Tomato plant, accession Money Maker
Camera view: vertical (180 deg); turntable rotation: 90 degrees
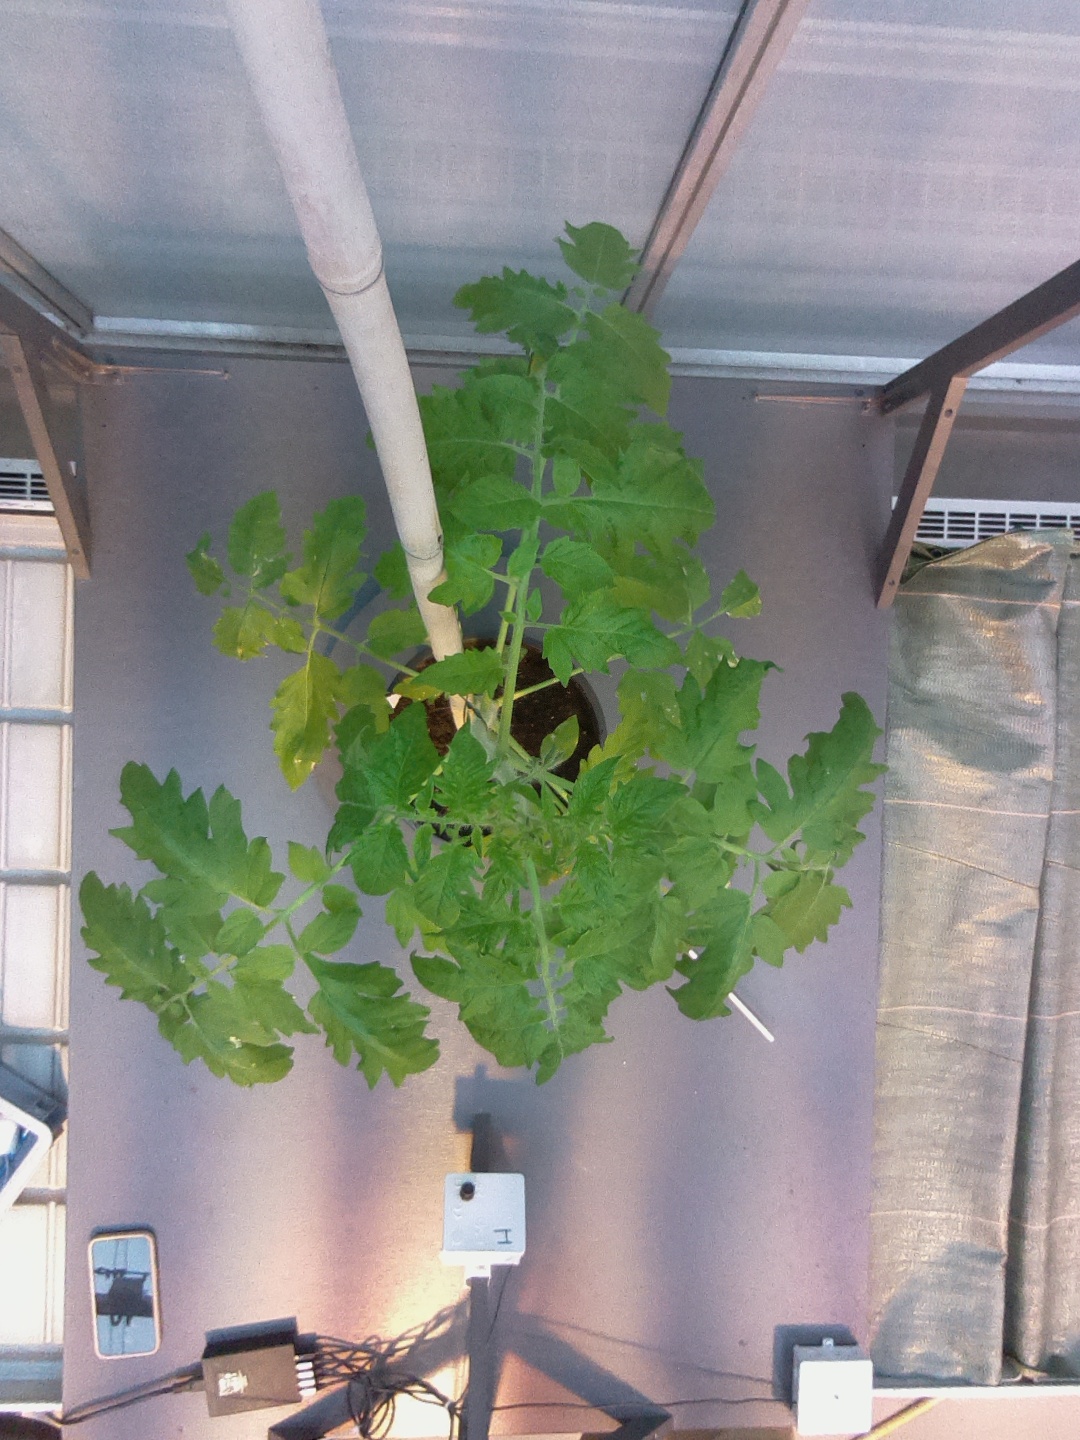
BBCH growth stage 54: 4 inflorescences visible